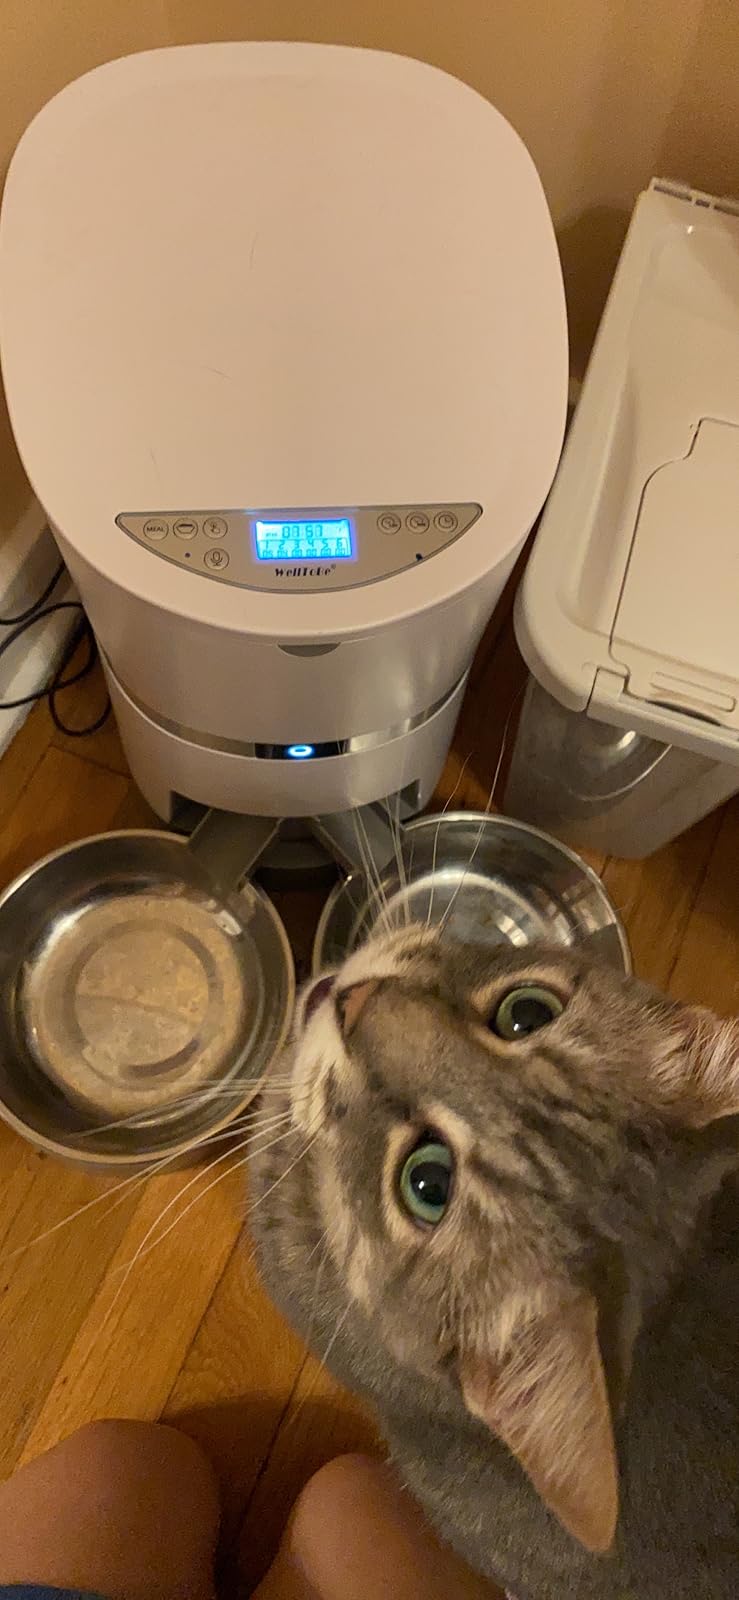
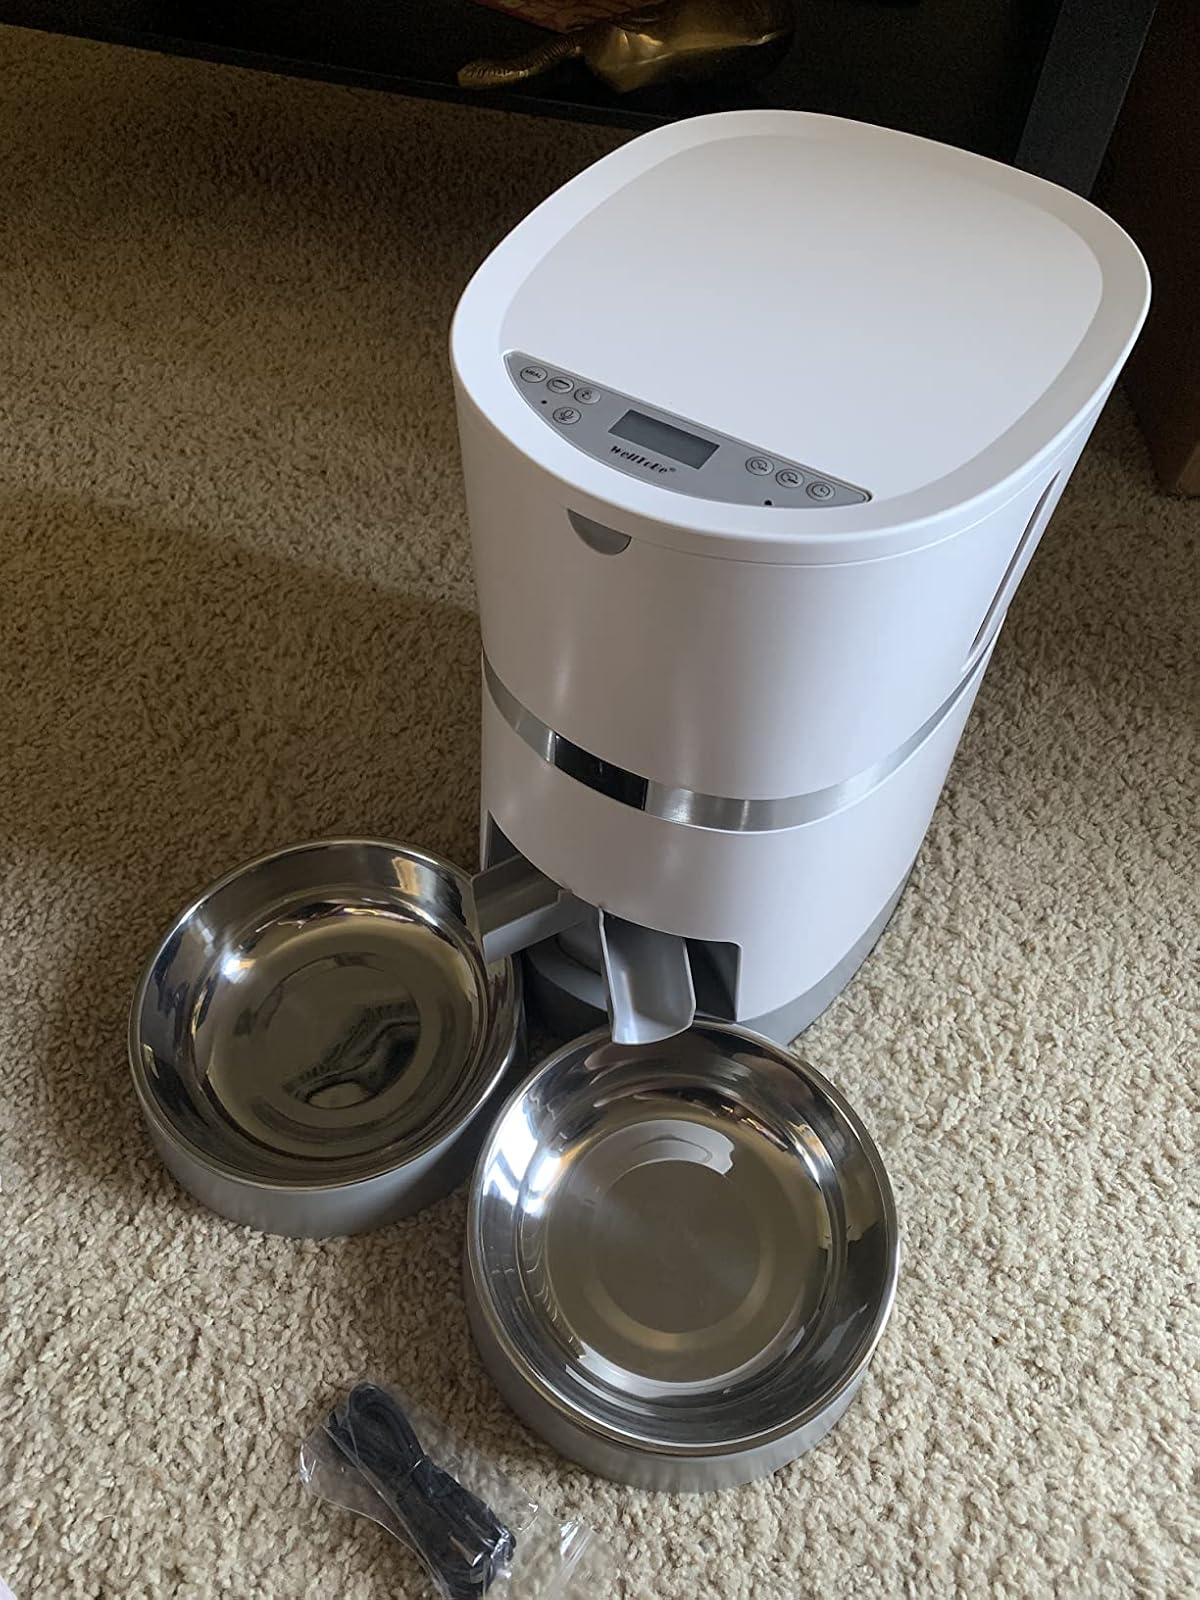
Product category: items_feeder
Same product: yes